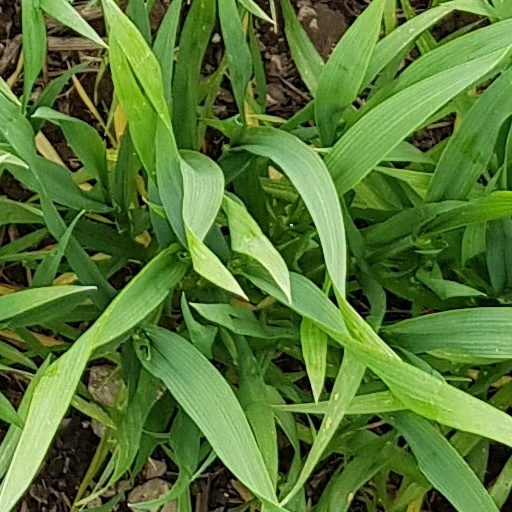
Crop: wheat